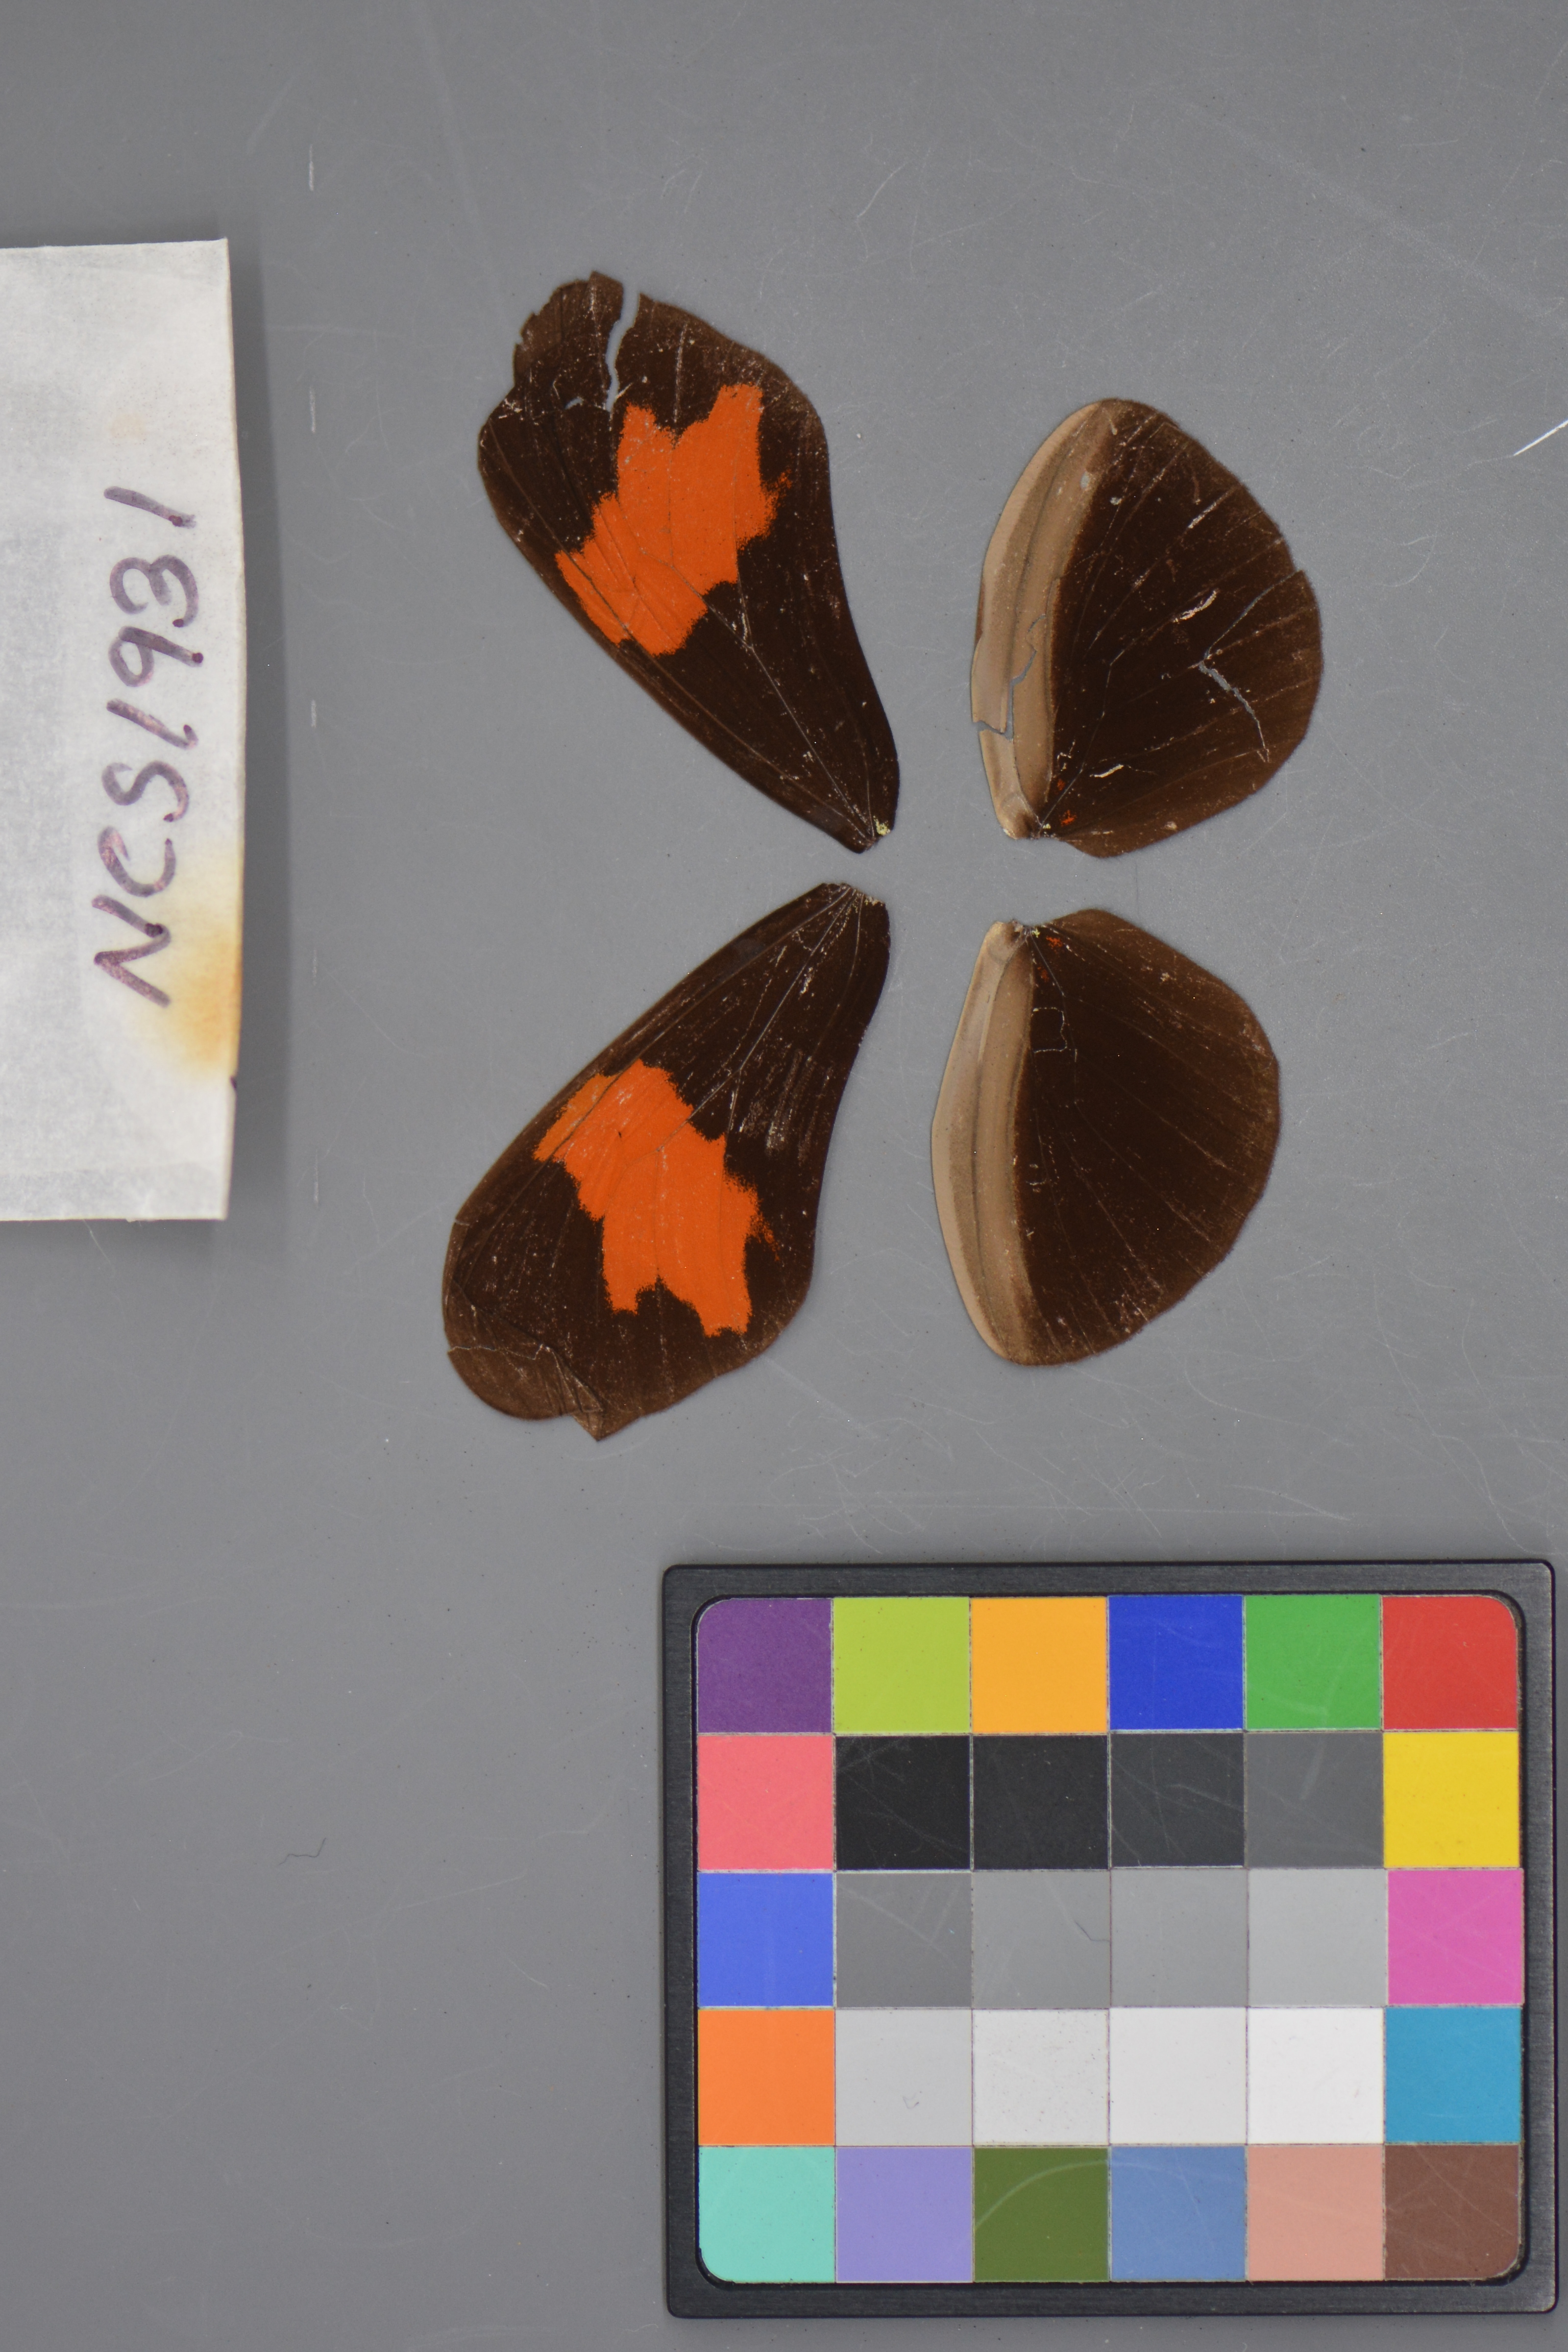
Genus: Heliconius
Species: erato
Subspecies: hydara
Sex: male
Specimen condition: damaged
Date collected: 07-Jul-09